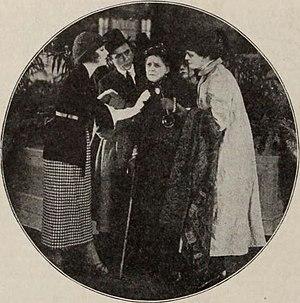
Nellie Parker Spaulding, née le 4 août 1870 à Machias, est une actrice américaine du cinéma muet. Elle meurt le 18 juin 1945 à Glendale.